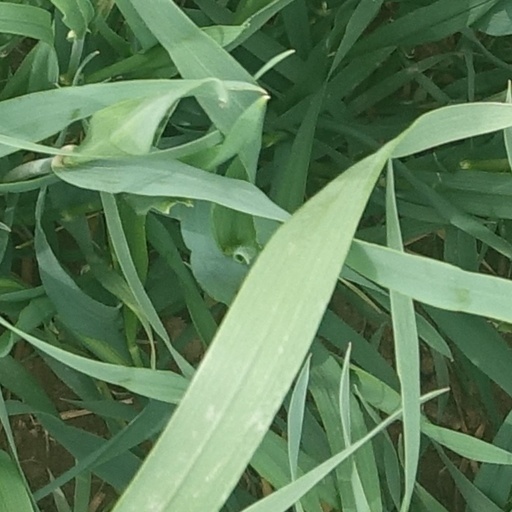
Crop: wheat